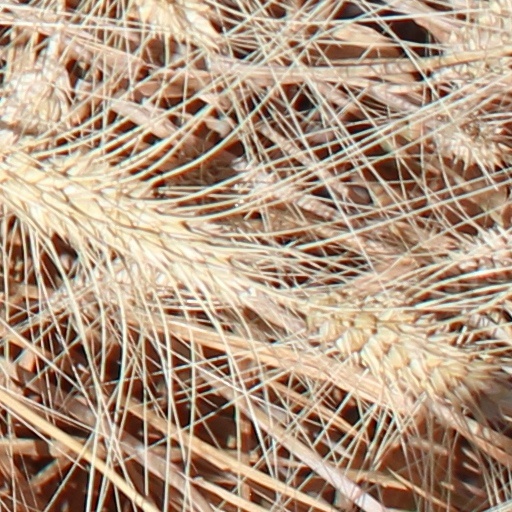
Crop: wheat